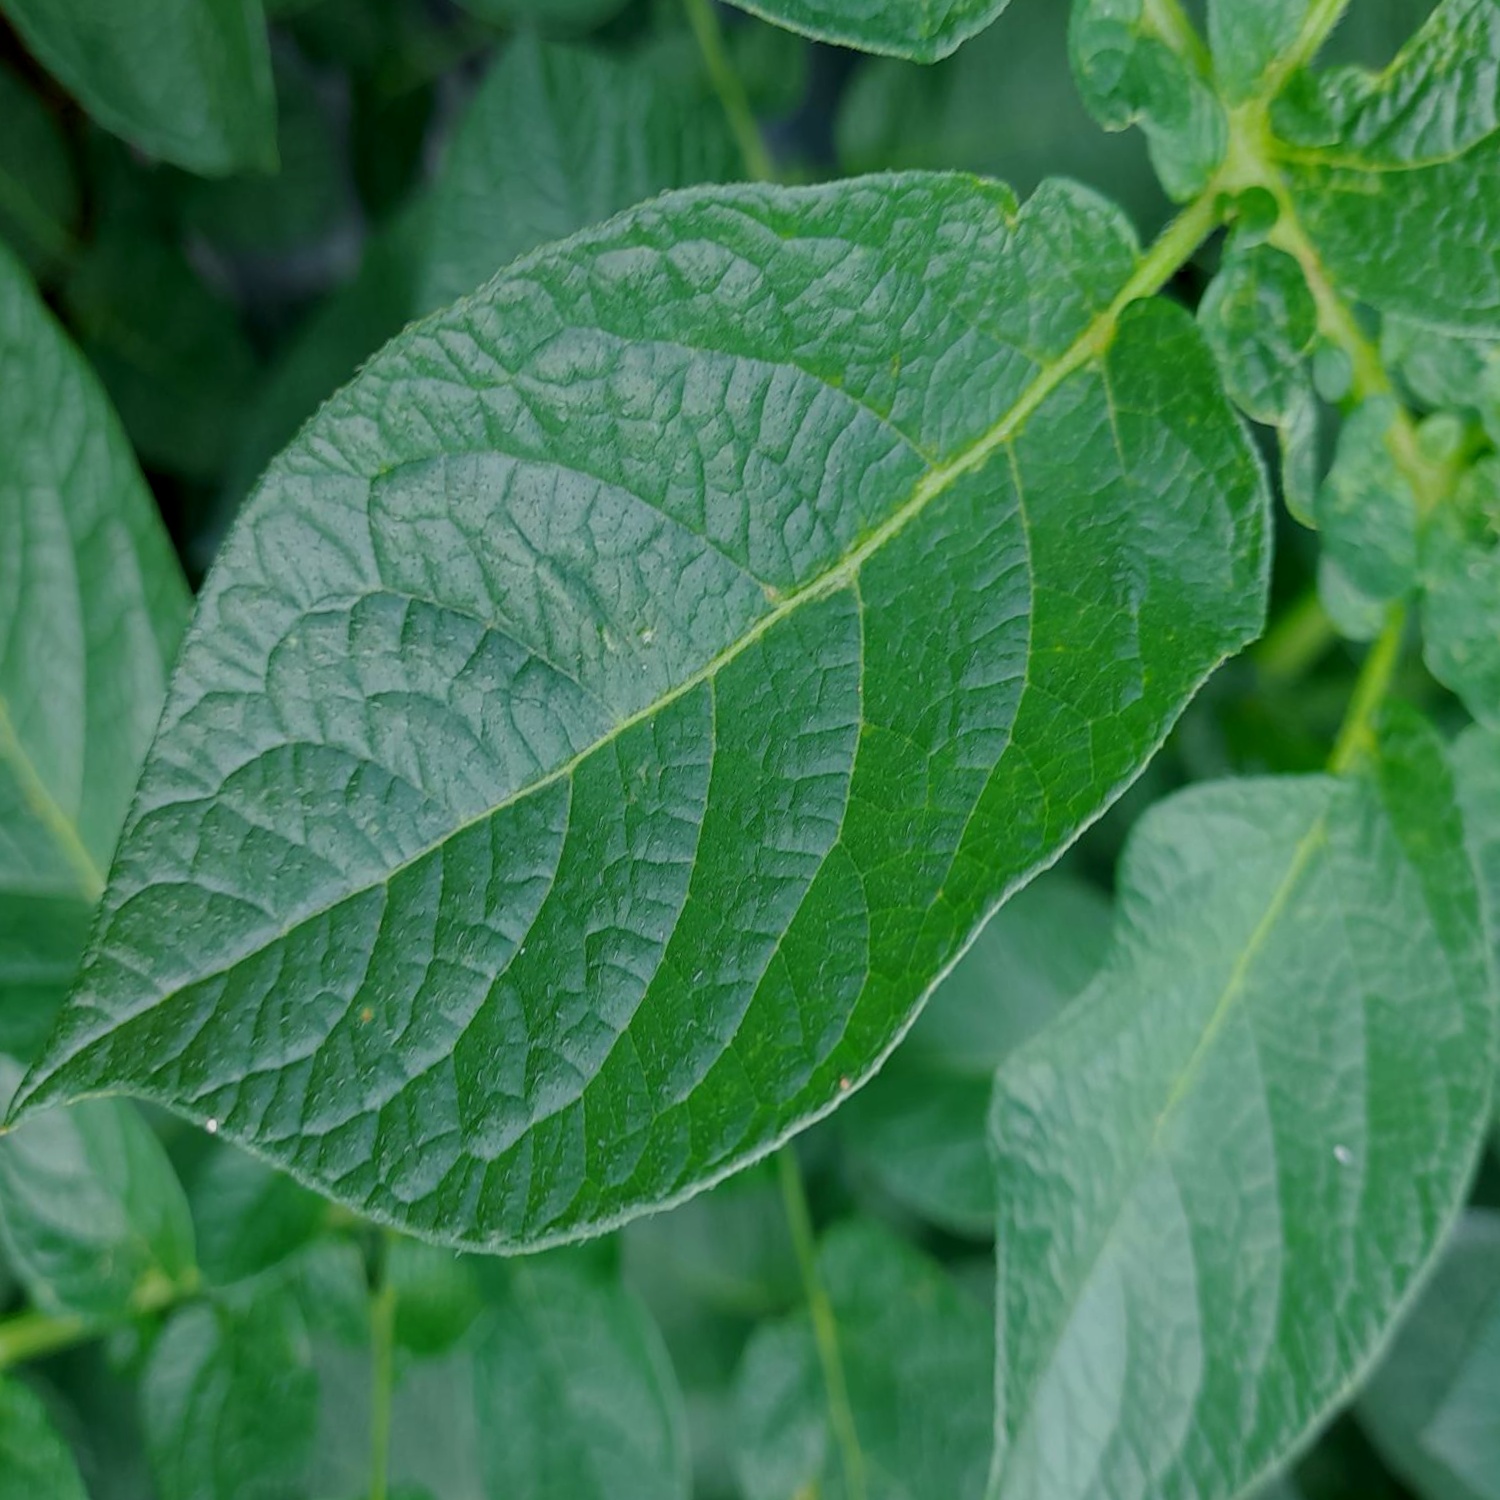
Etiqueta: Sana